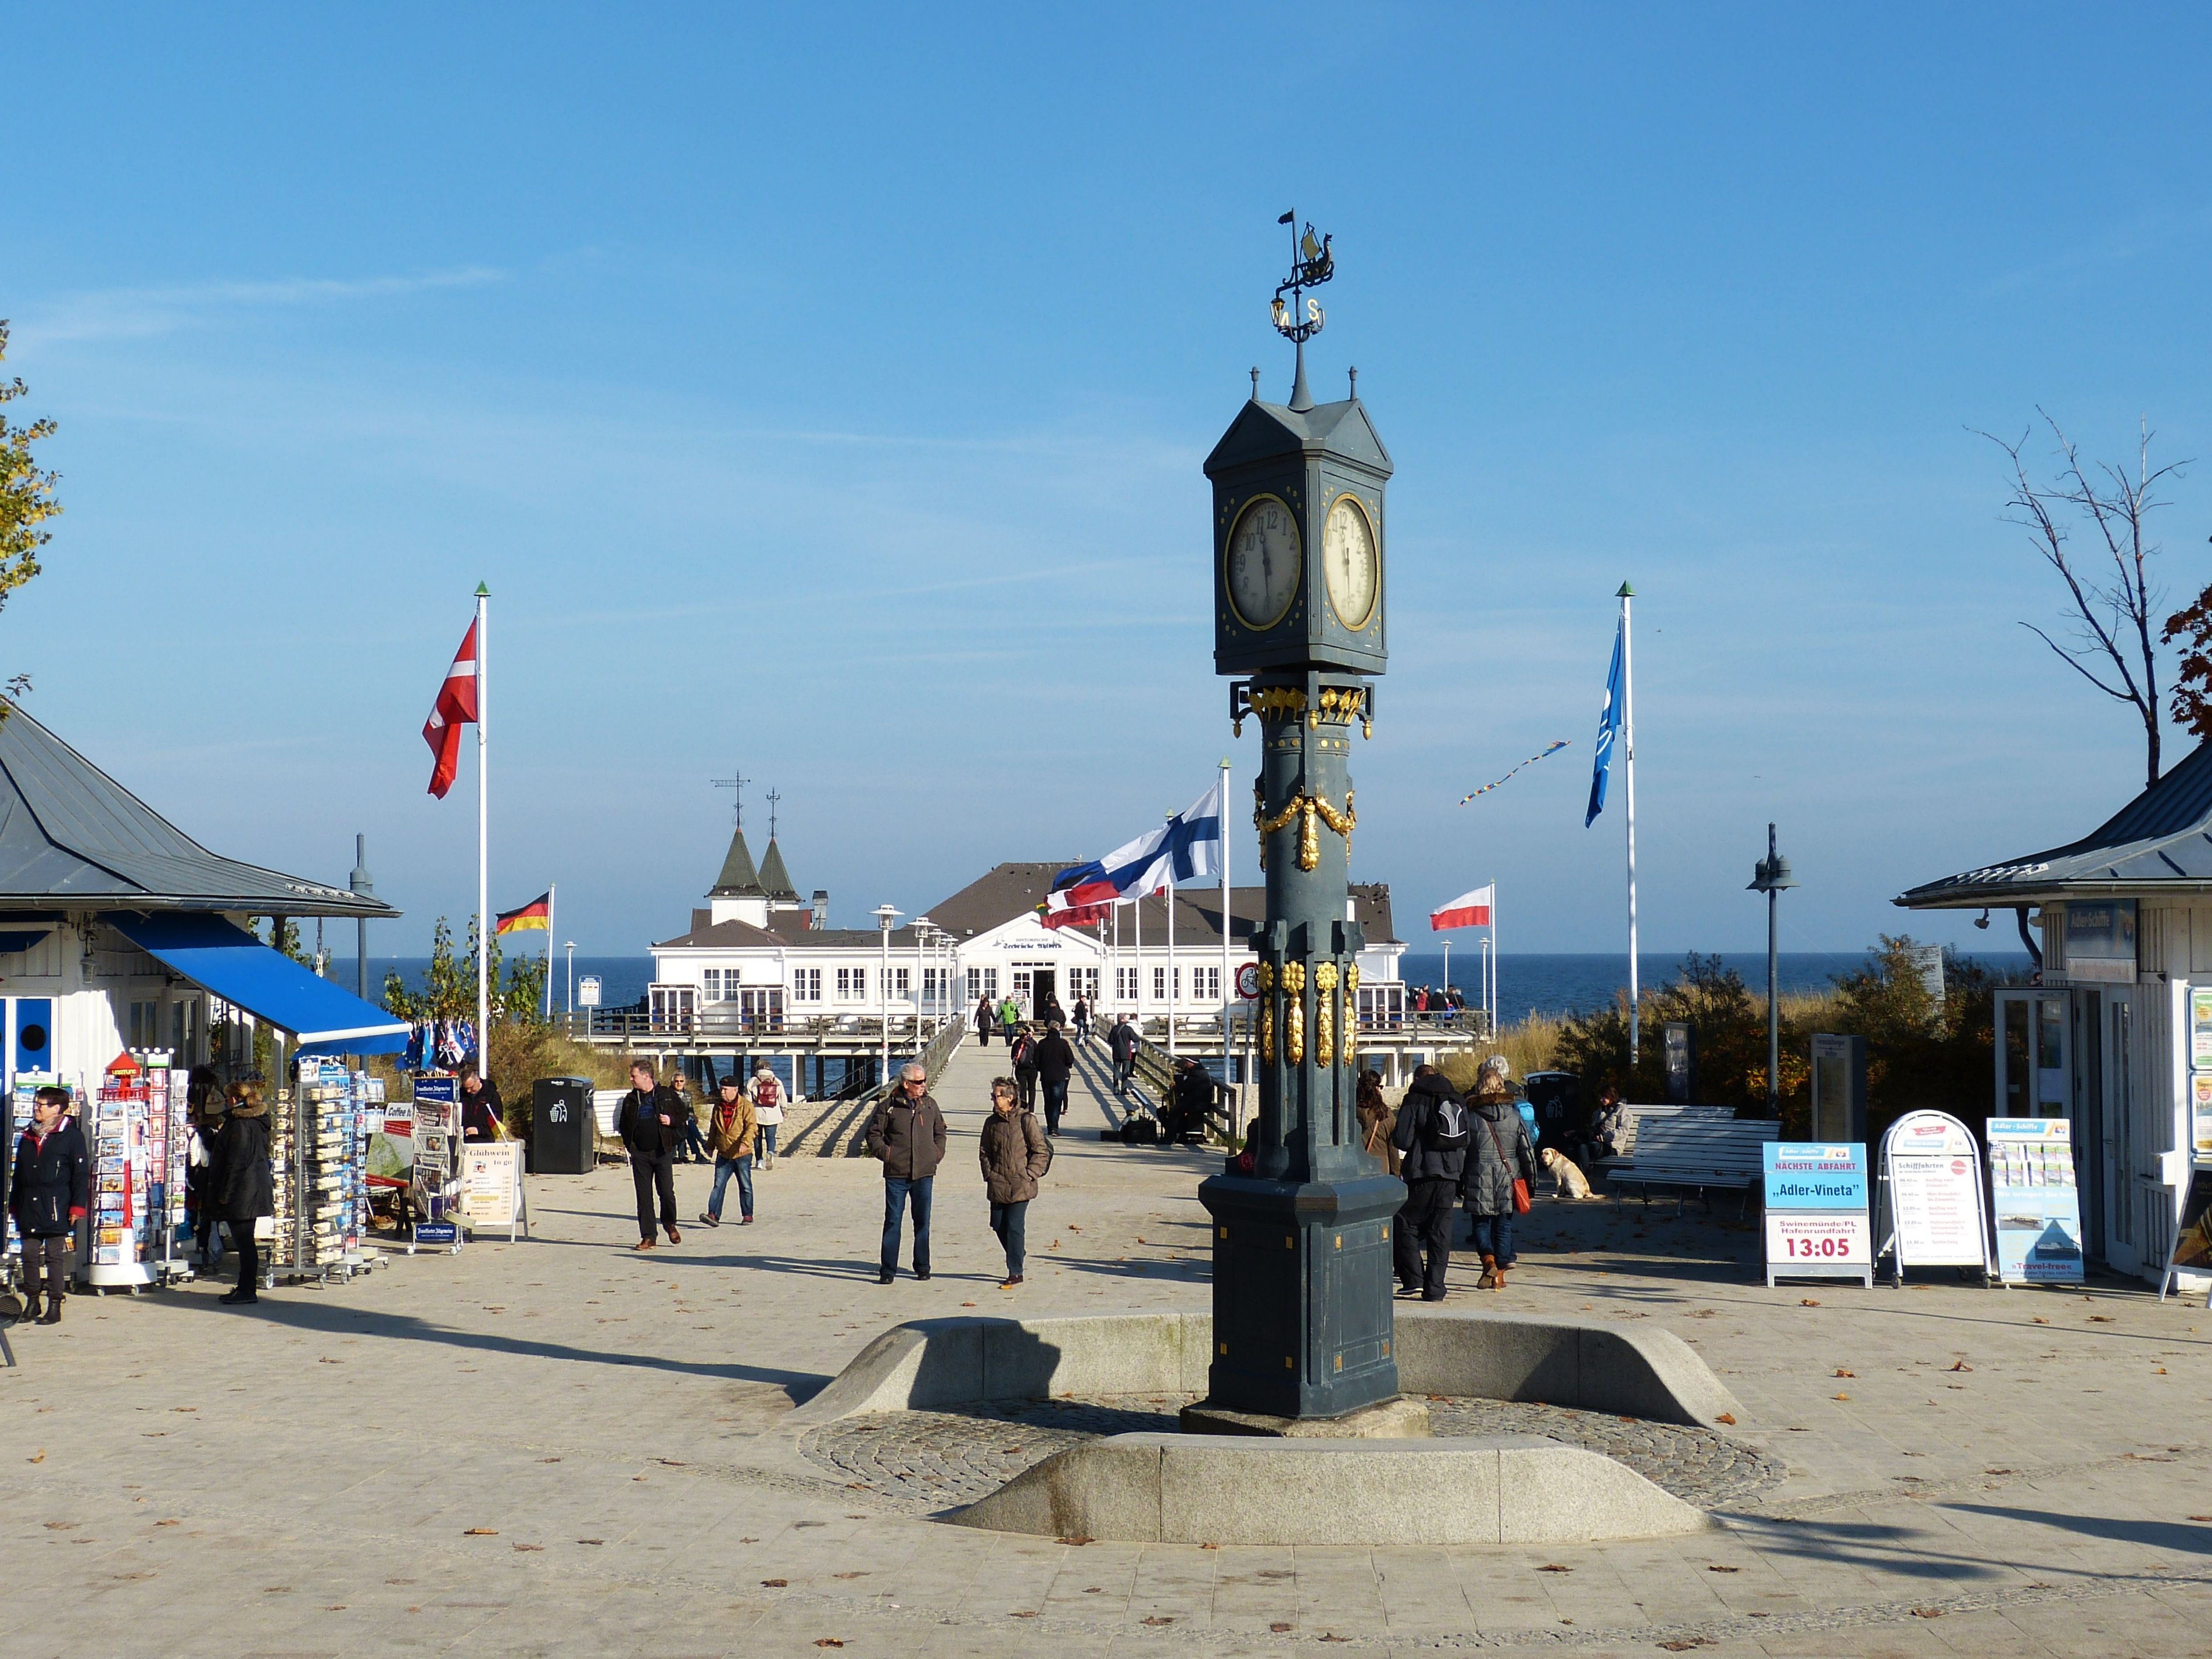
beach, sea, boardwalk, town, clock, walkway, monument, vacation, holiday, island, tourism, town square, promenade, usedom, baltic sea, sea bridge, island of usedom, western pomerania, ahlbeck, emperor's bath